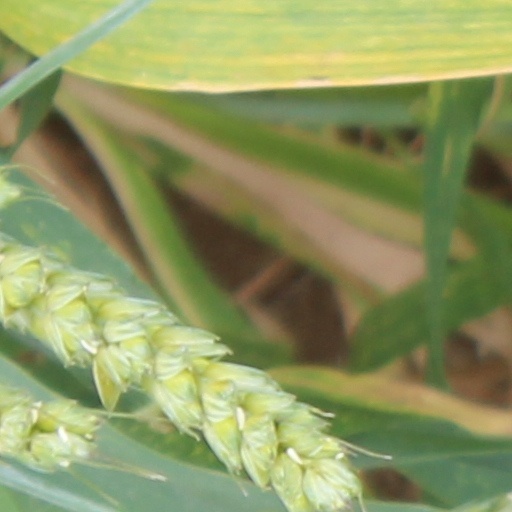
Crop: wheat